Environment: real
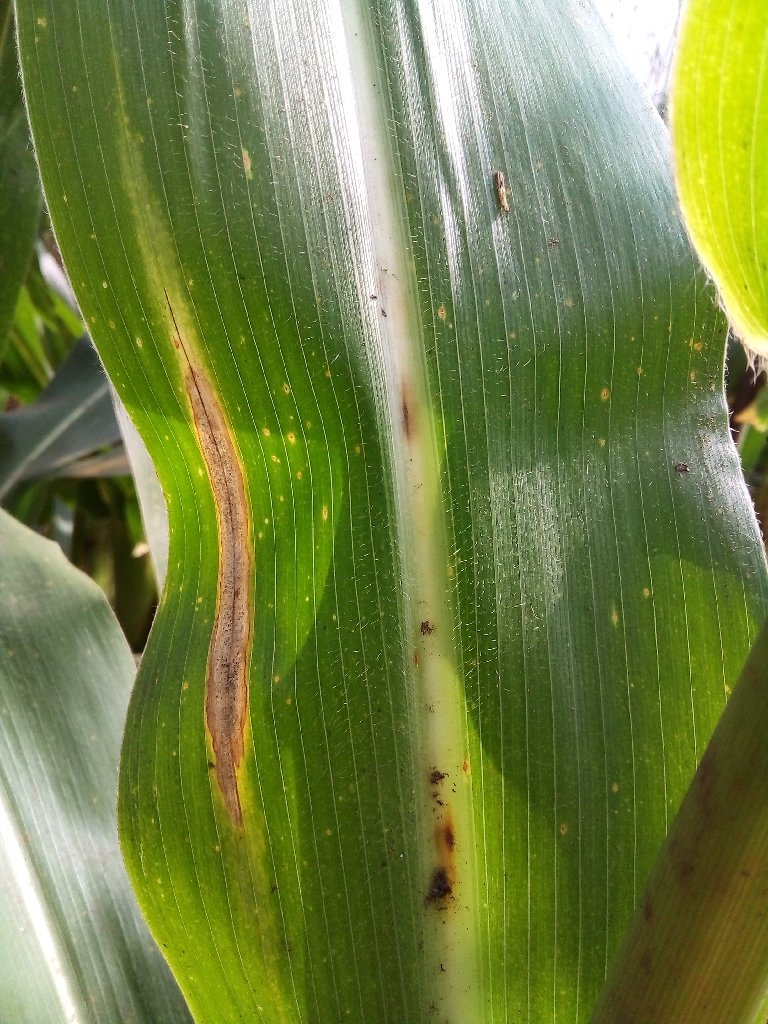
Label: northern_corn_leaf_blight